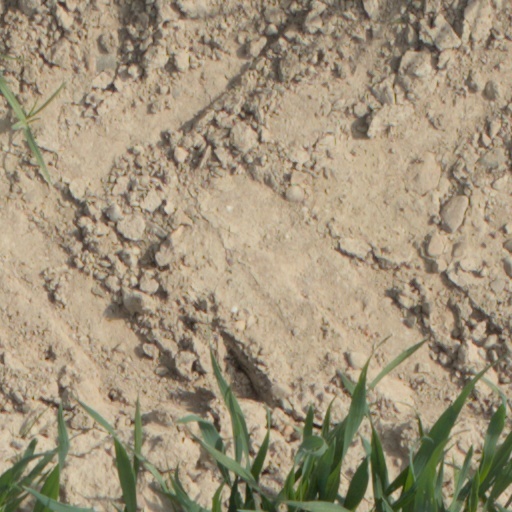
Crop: wheat